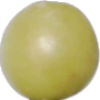
Label: Grape White 2